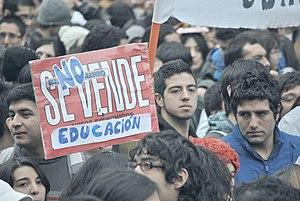
Les mouvements étudiants chiliens de 2011 forment une série de manifestations réalisées par des étudiants issus de l'université et de l'enseignement secondaire, qui ont eu lieu au cours du premier et deuxième semestre de 2011.